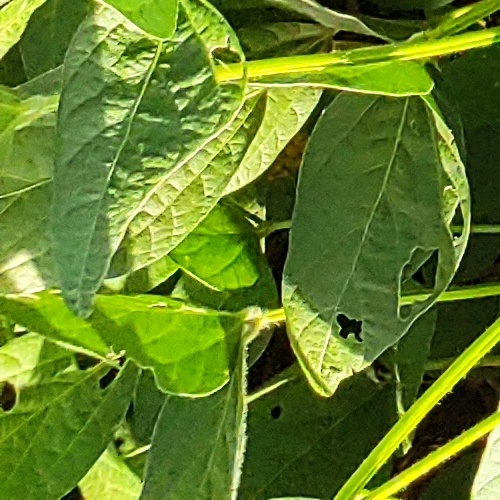
Label: Caterpillar